Guaraní War

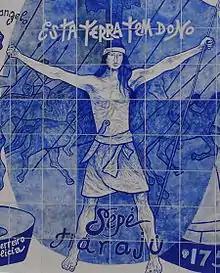
Modern depiction of Sepé Tiaraju, the leader of the Guaraní rebels, in the Rio Grande do Sul Epic Memorial, at the entrance of the Mercado Station of the Porto Alegre Metro

In 1754, Spanish and Portuguese military forces were dispatched to force the Guaraní to leave the area. There was inconclusive fighting throughout 1754 between Guaraní rebels under Sepé Tiaraju and the combined Portuguese and Spanish forces commanded by Gomes Freire de Andrade. By the end of 1754 an armistice was signed between the Guaraní and the Spanish and Portuguese forces.